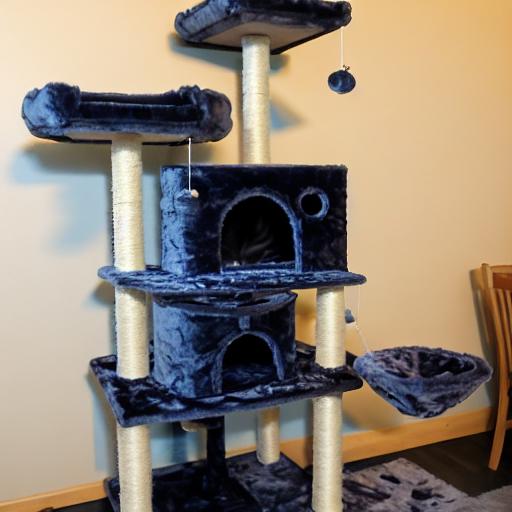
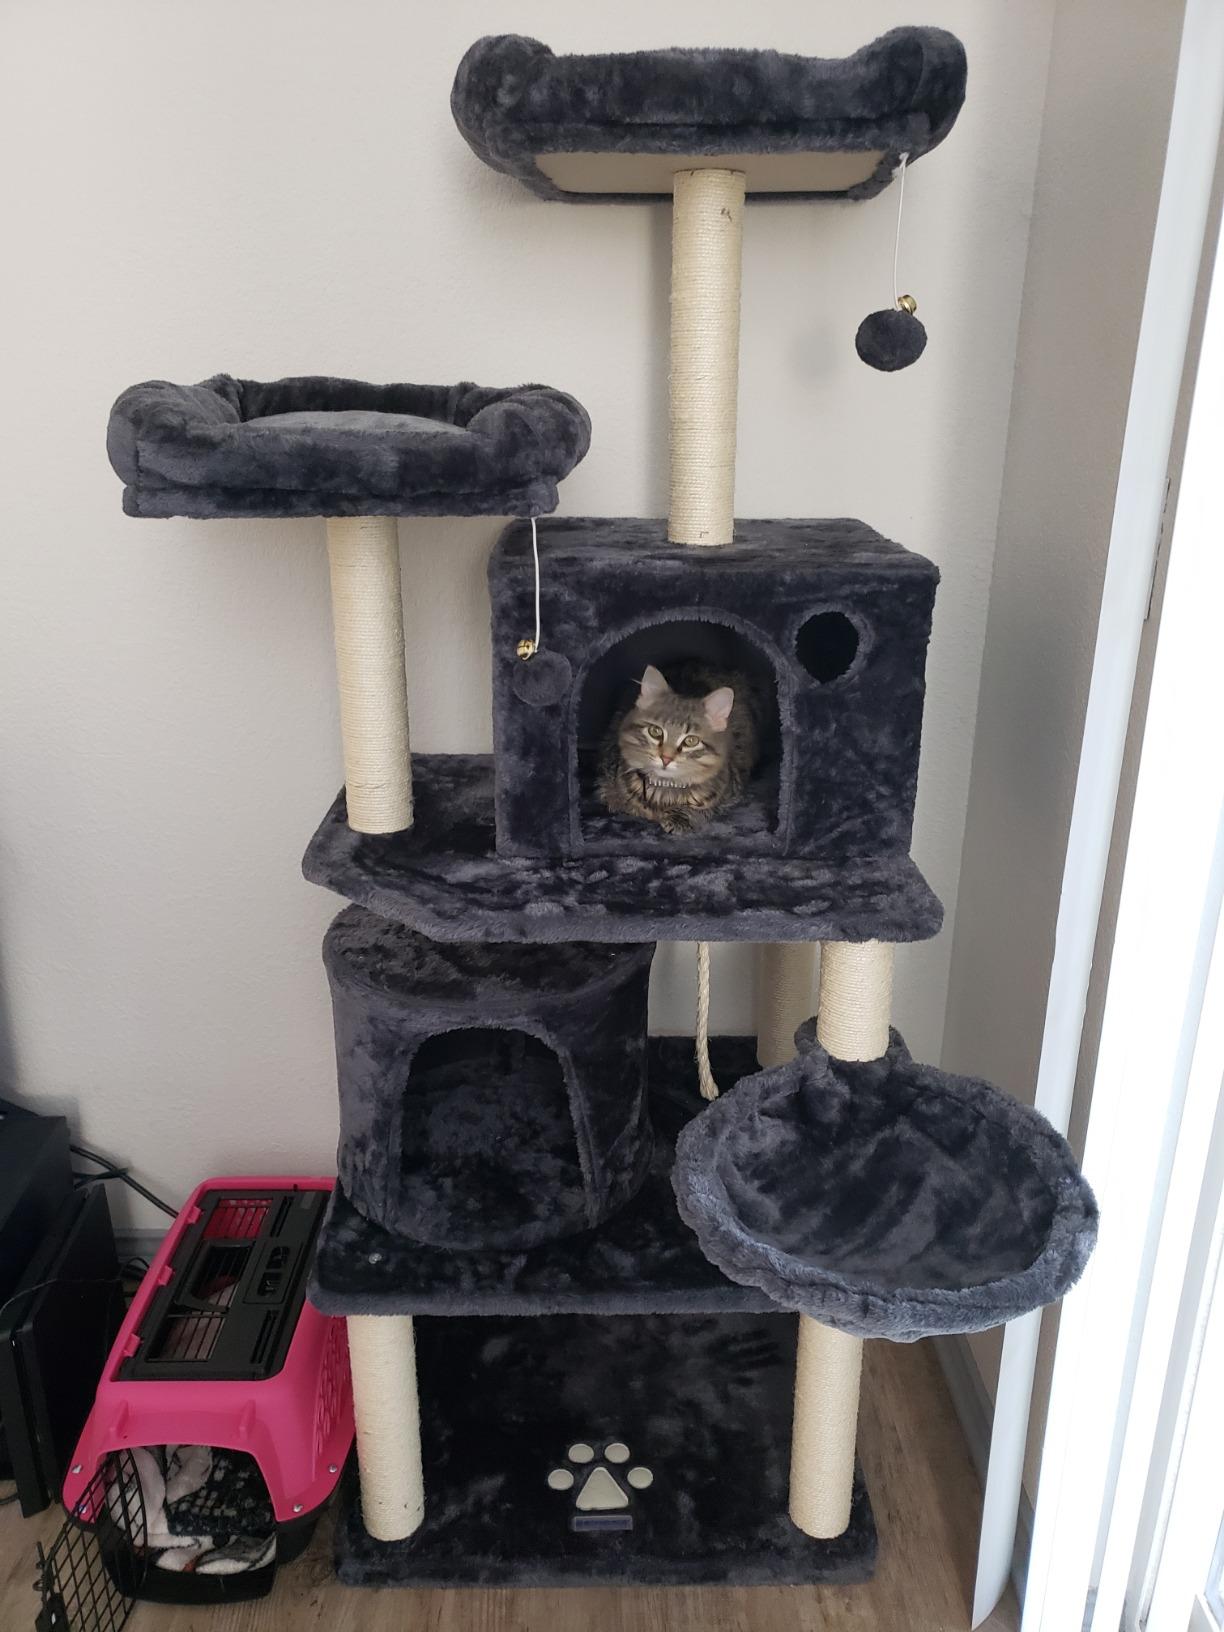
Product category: items_cat tree
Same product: no